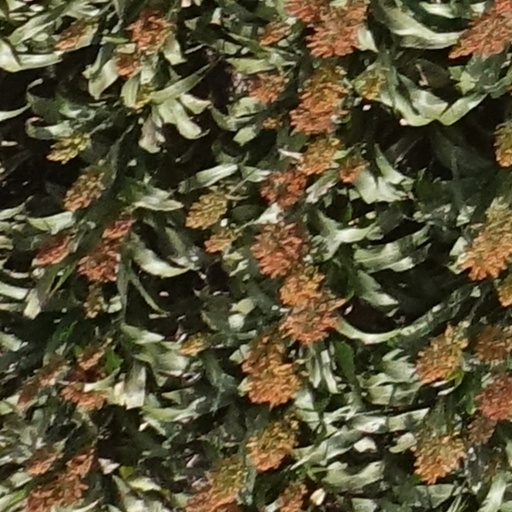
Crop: sorghum